Datsan

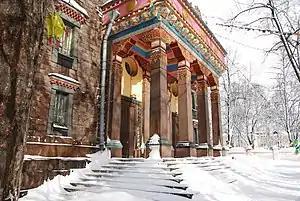
An early 20th-century Saint Petersburg Datsan

Datsan ("derived from" ) is the term used for Buddhist university monasteries in the Tibetan tradition of Gelukpa located throughout Mongolia, Tibet and Siberia. As a rule, in a datsan there are two departments—philosophical and medical. Sometimes a department of tantric practices is added to them where the monks study only after finishing education in the philosophical department.